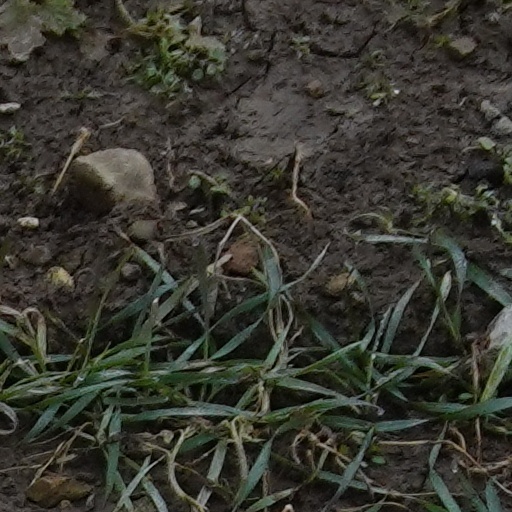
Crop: wheat